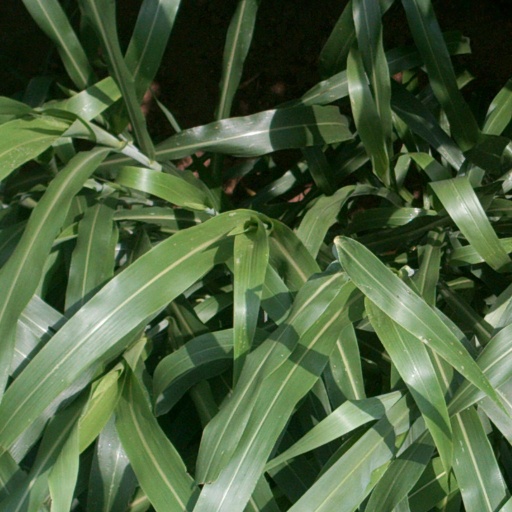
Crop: sorghum